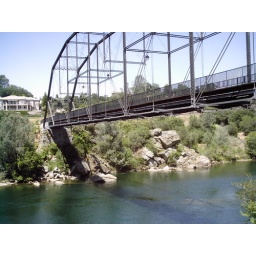
bridge over the water